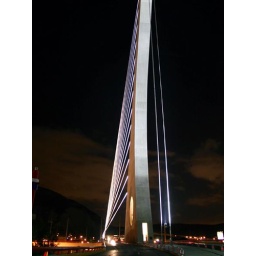
Hanging mountain over our dry riverbed. Beats me why it had to be hanging if there is no water